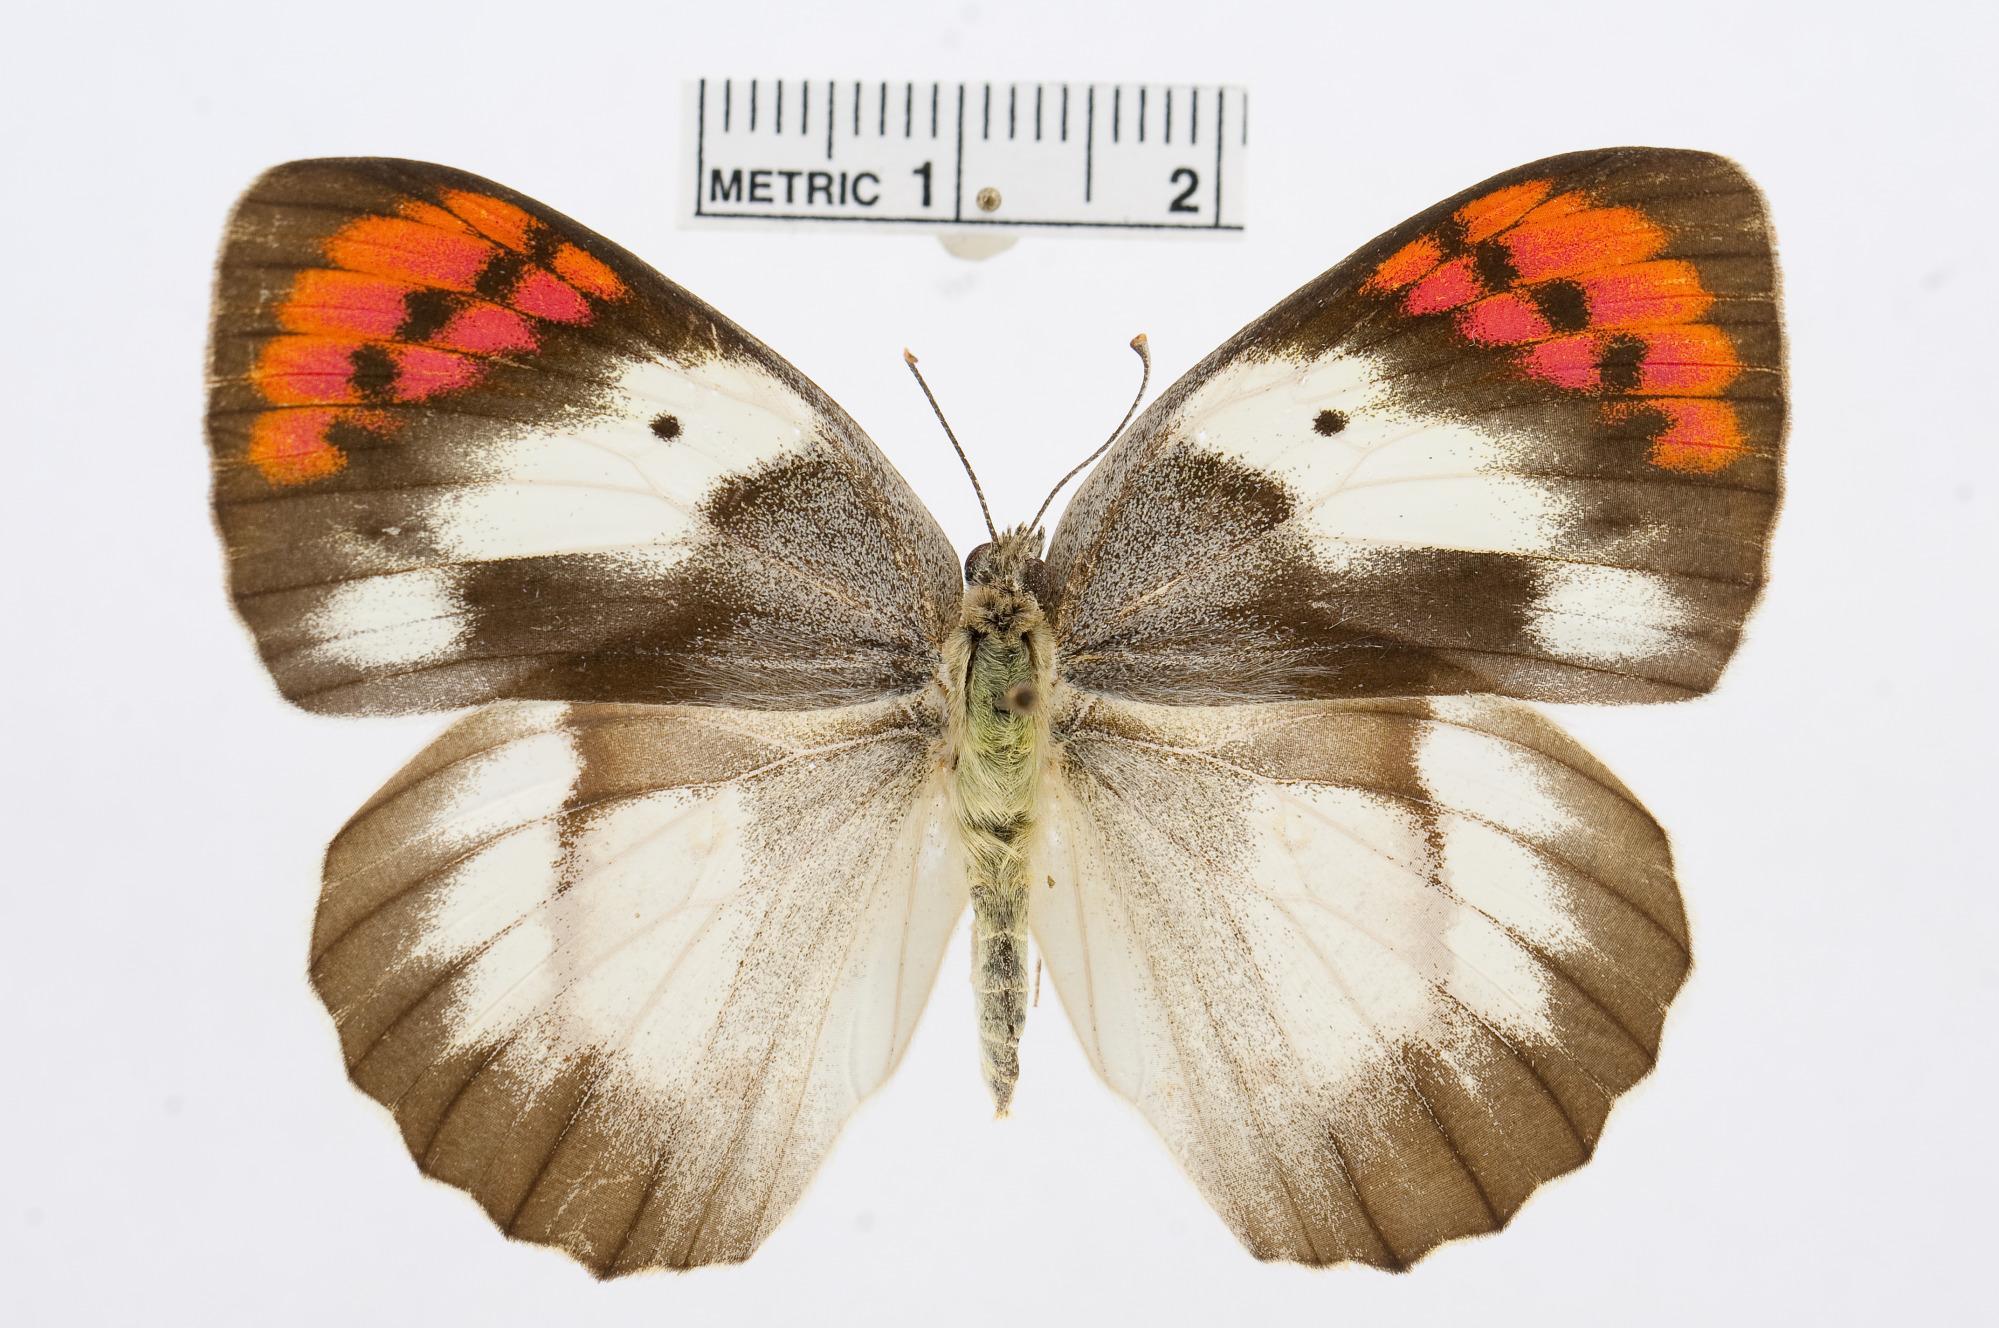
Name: Colotis ione
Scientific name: Colotis ione
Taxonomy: Animalia, Arthropoda, Hexapoda, Insecta, Lepidoptera, Pieridae, Pierinae